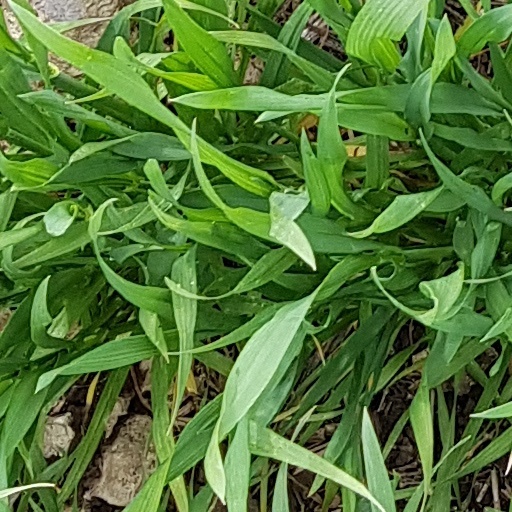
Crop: wheat